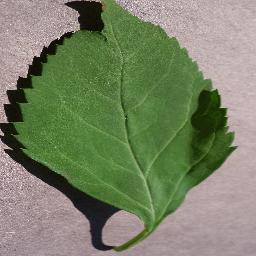
Label: Cherry___healthy